Har Mushkil Ka Hal Akbar Birbal

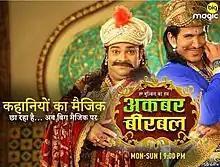

" Har Mushkil Ka Hal Akbar Birbal" is an Indian historical comedy television series which aired on BIG Magic. It stars Kiku Sharda and Vishal Kotian. A Bhojpuri language dubbed version aired on Big Ganga.